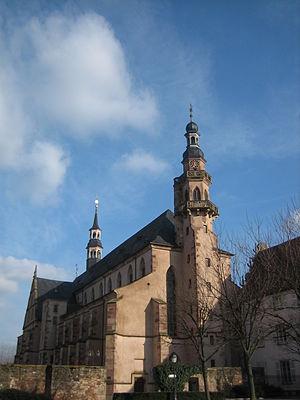
Les procès de sorcellerie à Molsheim ont revêtu au XVIIᵉ siècle une ampleur inégalée, qui culmine en 1630 avec une impressionnante série de procès d'enfants, pour la plupart élèves du collège des Jésuites. Or, en ces temps de lutte contre le protestantisme, l'enseignement de la jeunesse était un élément fondamental de la stratégie de l'Église. Celle-ci se trouve donc être une victime collatérale des procès de sorcellerie, pourtant organisés sous l'égide de l'évêque. Après ce paroxysme de 1630, le nombre de procès de sorcellerie à Molsheim se réduit très nettement, comme ailleurs, sous la pression d'autorités qui commencent à comprendre que le phénomène leur a échappé.